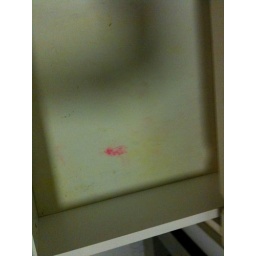
The sink in the bathroom is dirty